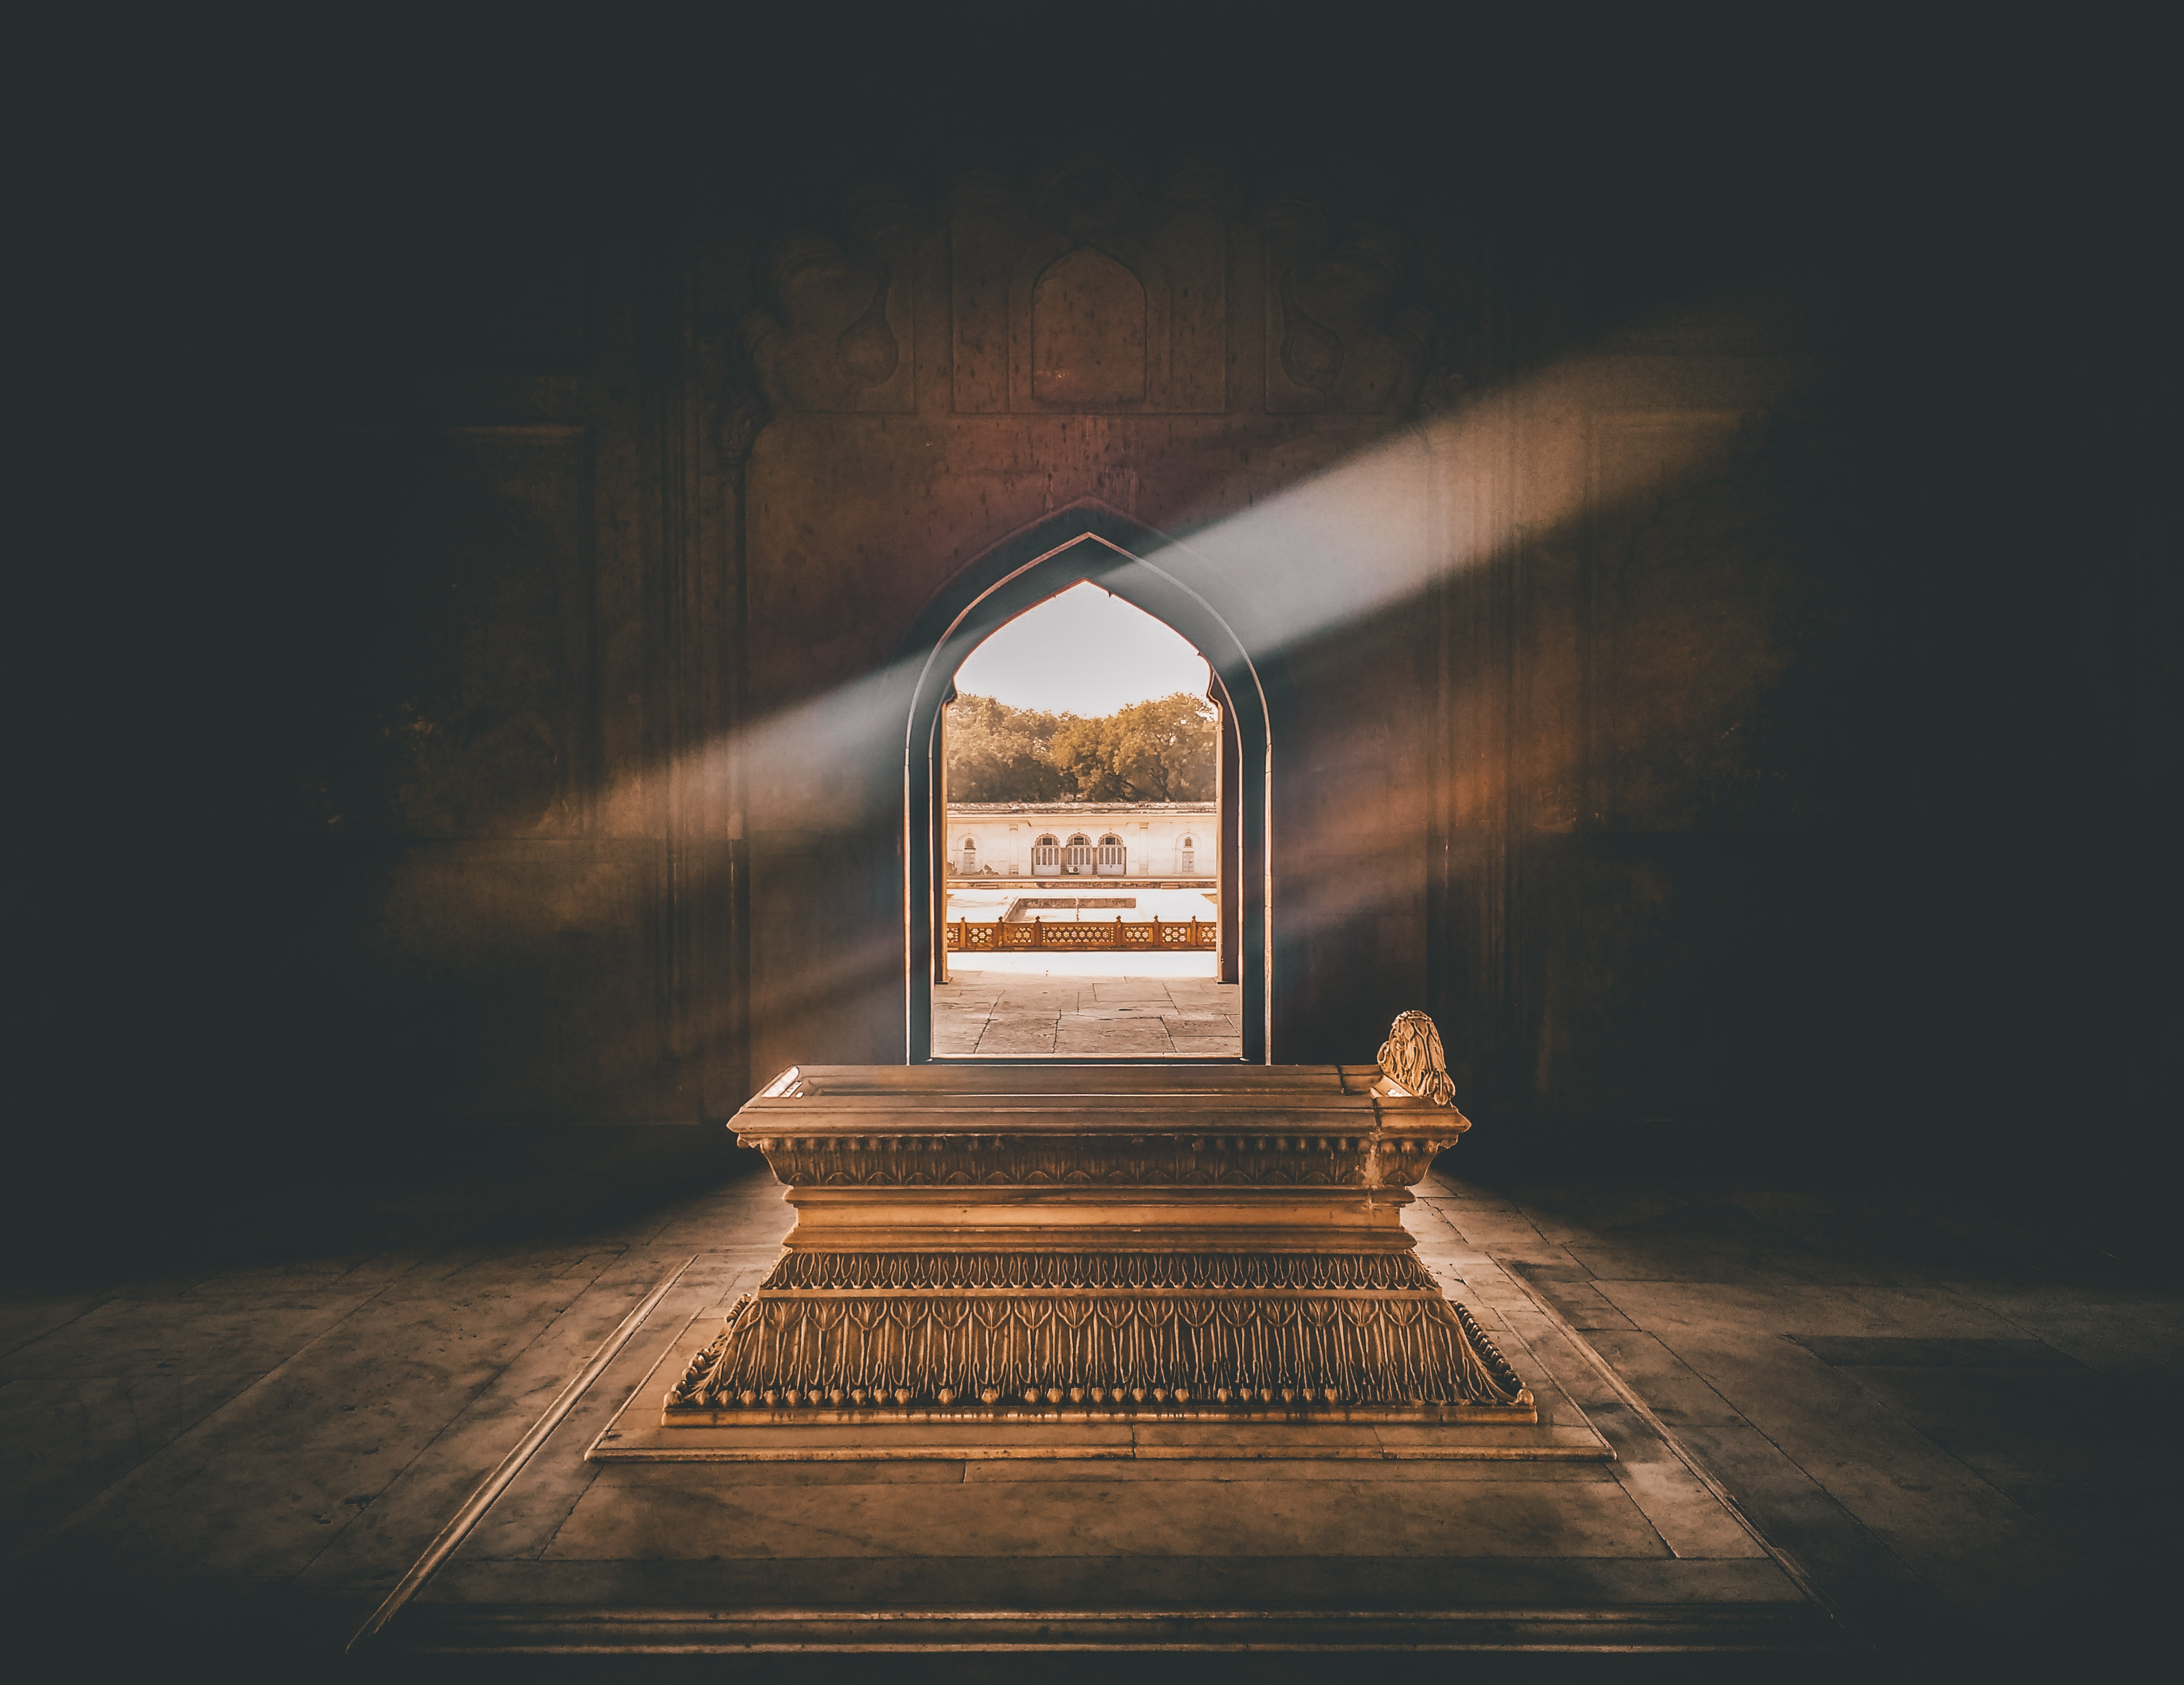
darkness, still life photography, sky, computer wallpaper, stock photography